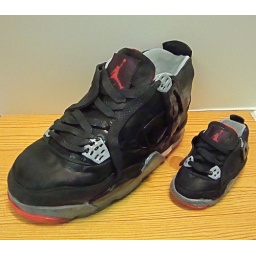
walking in daddy's footsteps, father and baby shoe cakes